Baby boomers

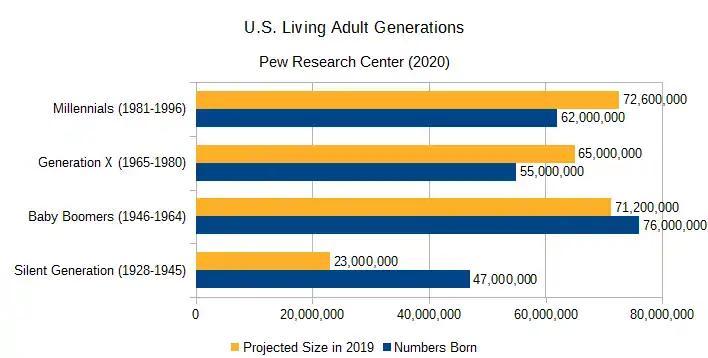
U.S. adult demographic cohorts in 2019

American parents of the postwar era married earlier and had more children than their predecessors. Pediatrician Benjamin Spock published his "The Common Sense Book of Baby and Child Care" in 1946, just in time of the coming population boom. In addition, the ideals of universalism and cosmopolitanism became institutionalized after the Second World War, and ethnic minorities started moving towards institutional parity with the once-dominant Anglo-Protestants. The Immigration and Nationality Act of 1965 (also known as the Hart–Celler Act), passed at the urging of President Lyndon B. Johnson, abolished national quotas for immigrants, and replaced it with a system that admits a fixed number of persons per year based in qualities such as skills and the need for refuge. Immigration subsequently surged from elsewhere in North America (especially Canada and Mexico), Asia, Central America, and the West Indies. By the mid-1980s, most immigrants originated from Asia and Latin America. Some were refugees from Vietnam, Cuba, Haiti, and other parts of the Americas, while others came illegally by crossing the long and largely undefended U.S.-Mexican border. Although Congress offered amnesty to "undocumented immigrants" who had been in the country for a long time and attempted to penalize employers who recruited them, their influx continued. At the same time, the postwar baby boom and subsequently falling fertility rate seemed to jeopardize America's Social Security system as the baby boomers retire in the early 21st century.